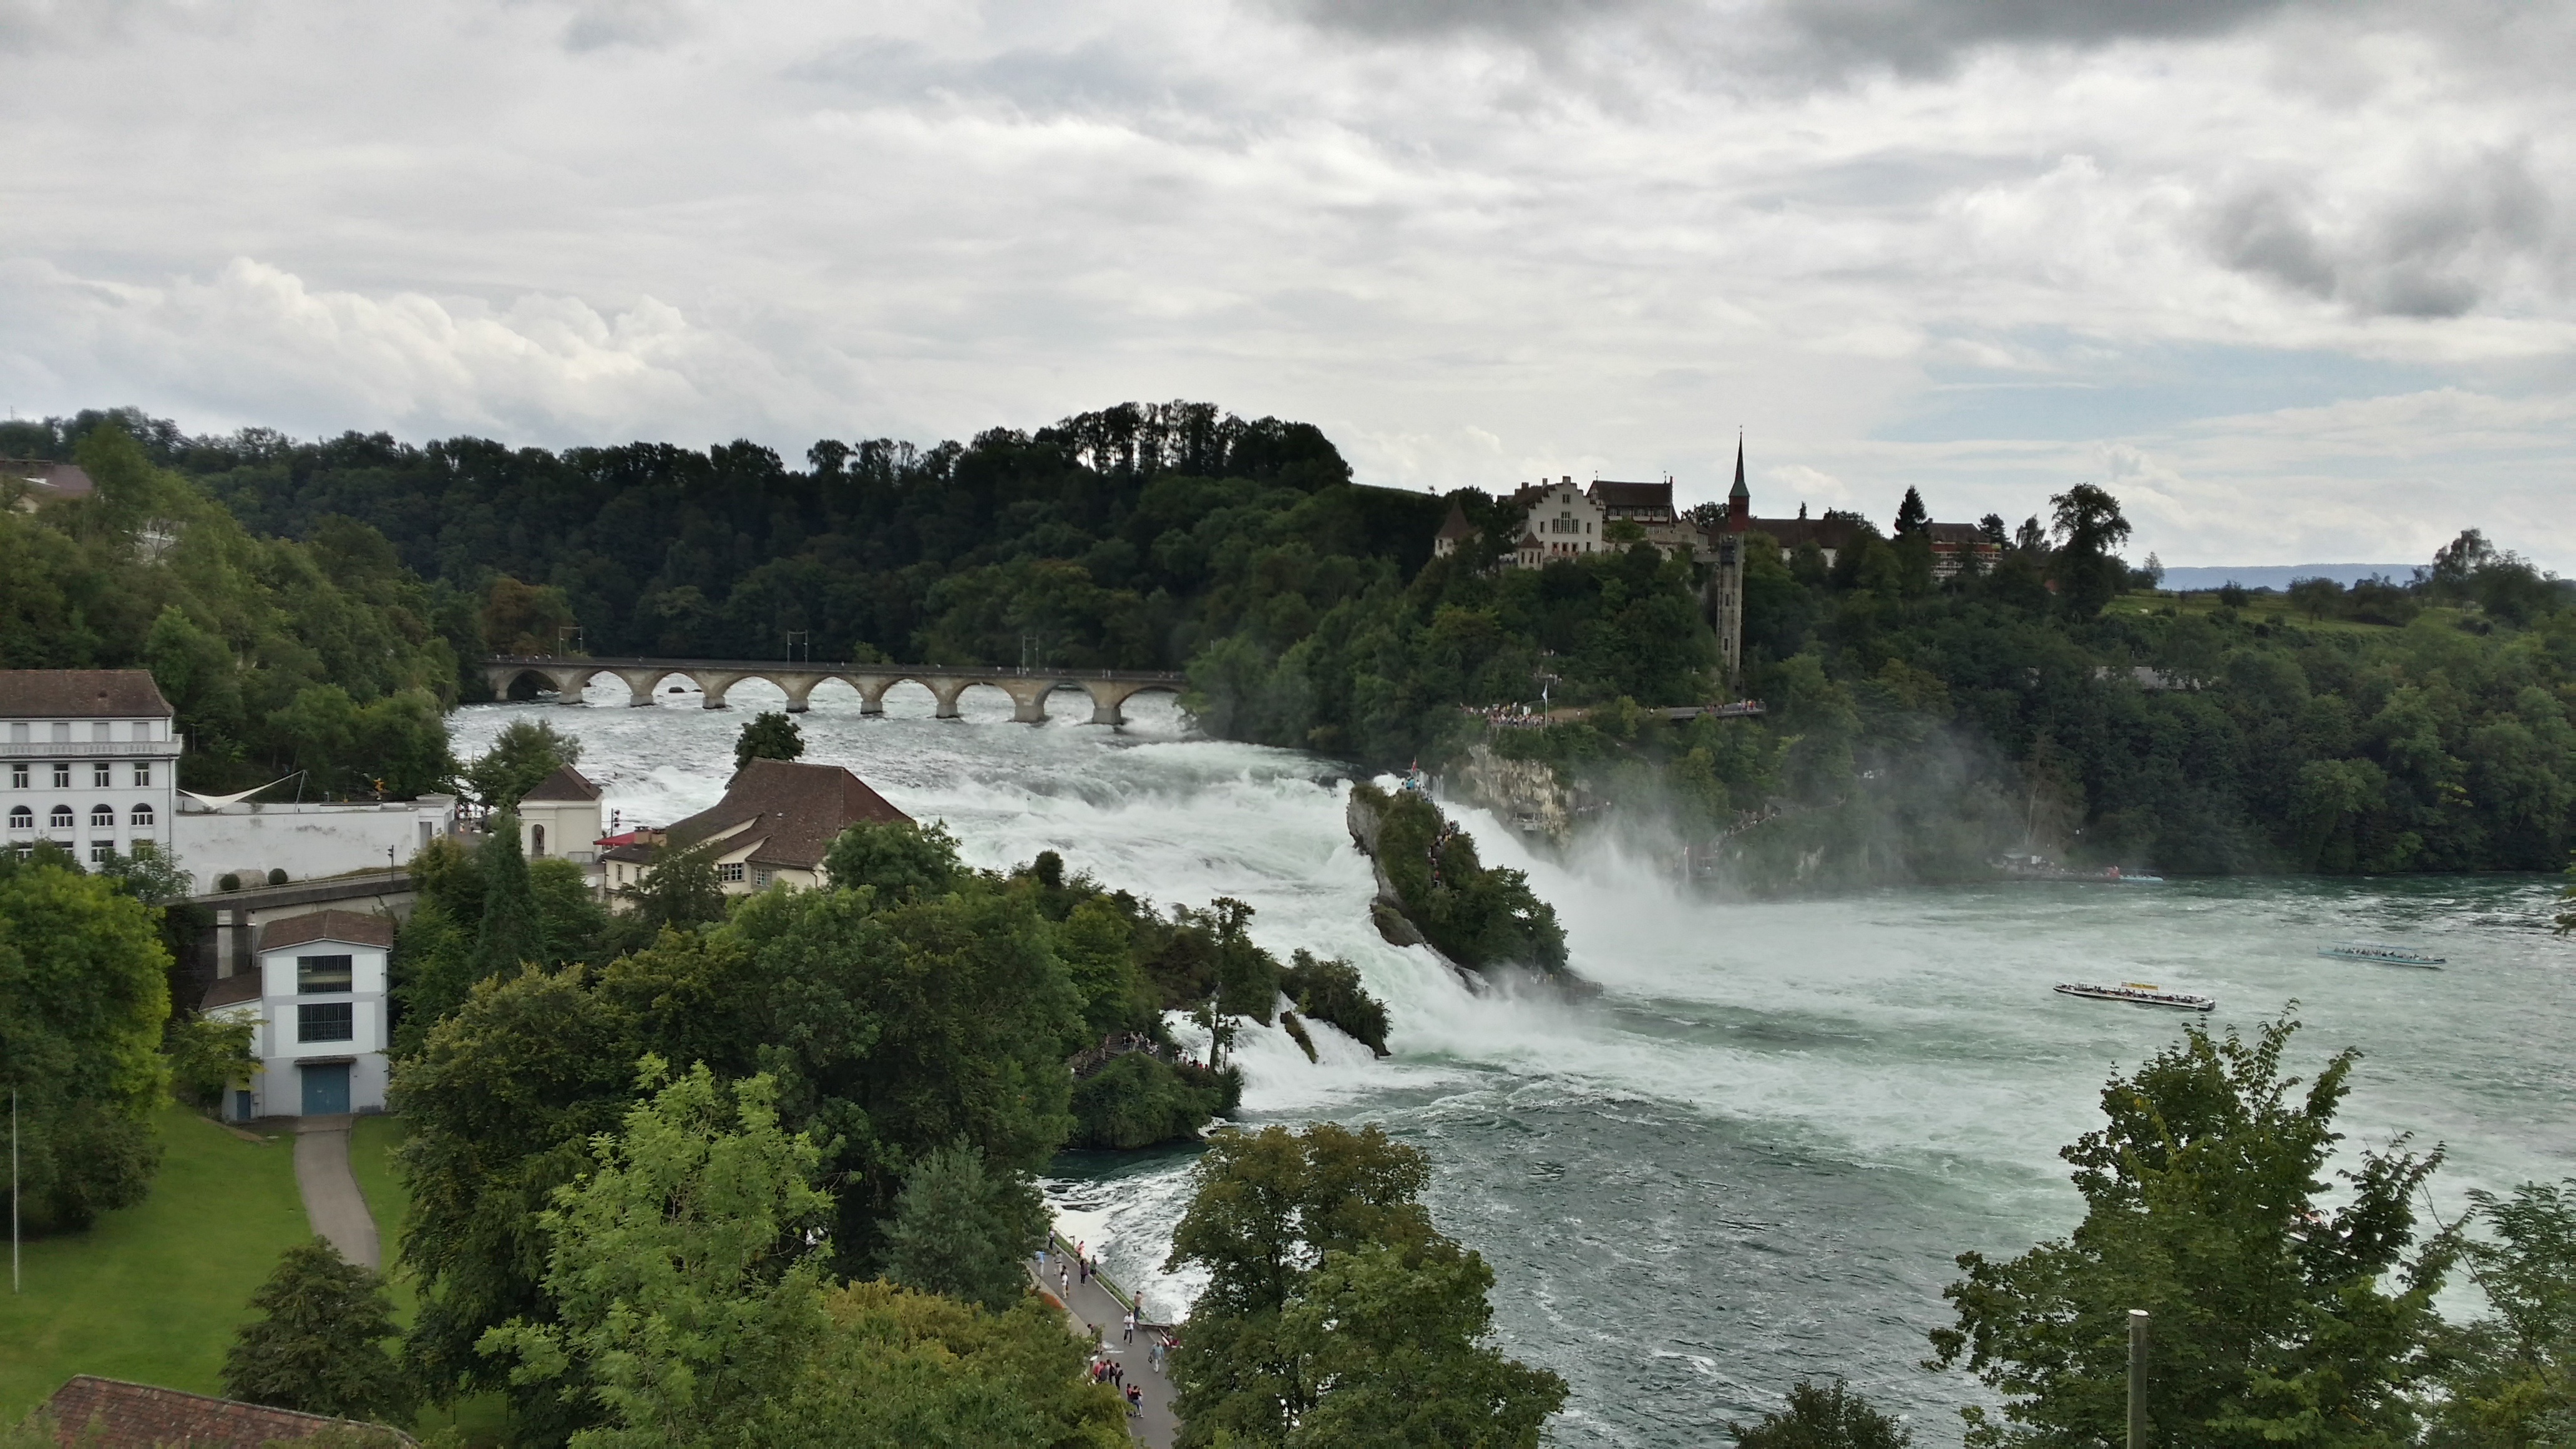
sea, coast, water, waterfall, river, cliff, cove, bay, terrain, body of water, switzerland, rhine, schaffhausen, rhine falls, geological phenomenon